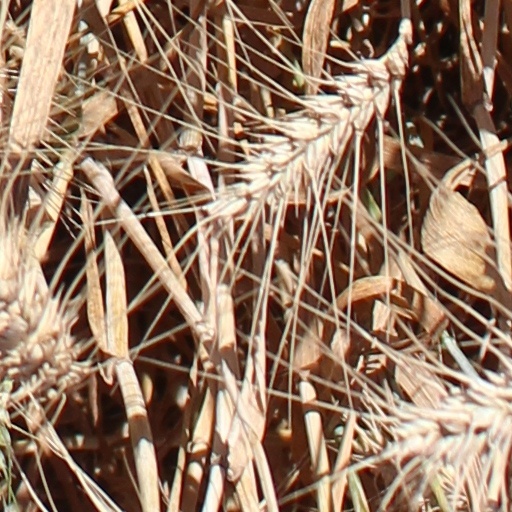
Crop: wheat